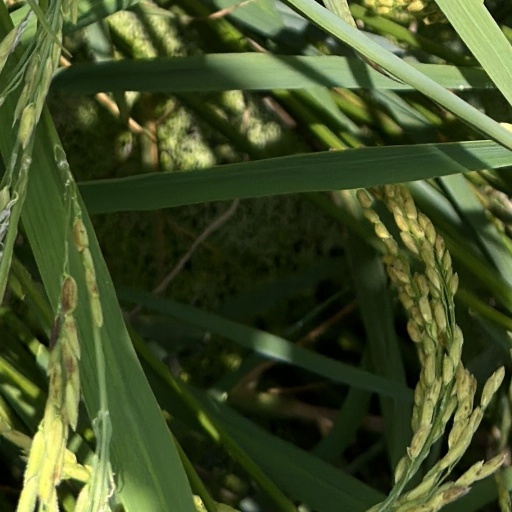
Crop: rice